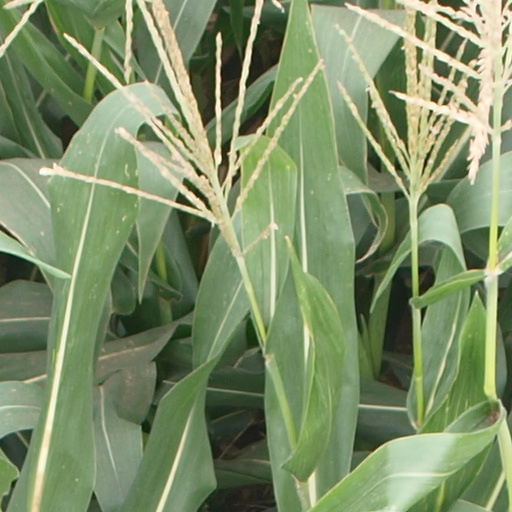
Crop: maize; corn